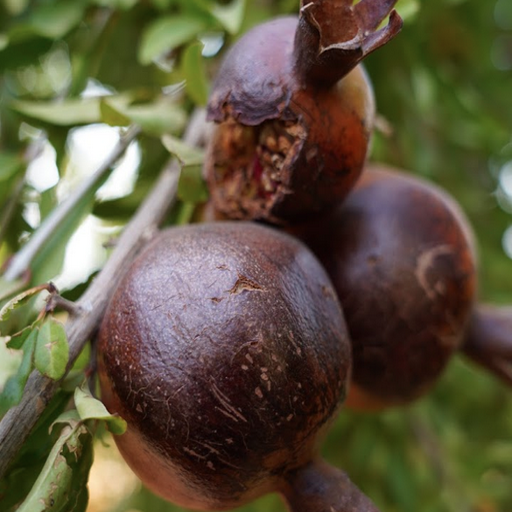
Label: Sunburn